Timeline of labour issues and events

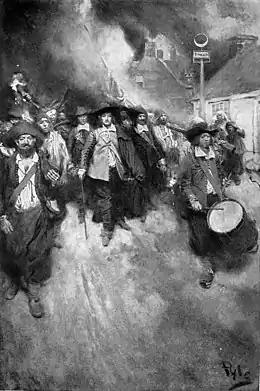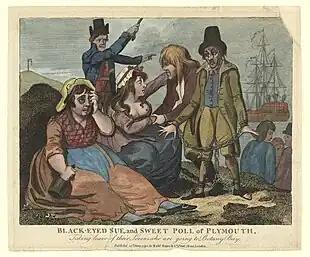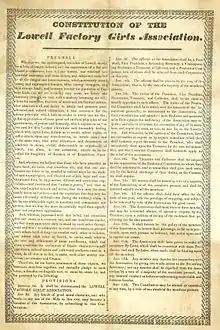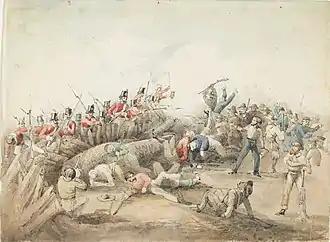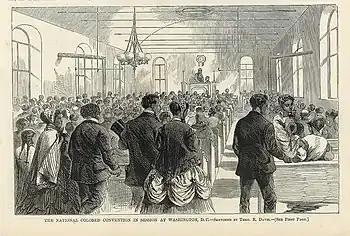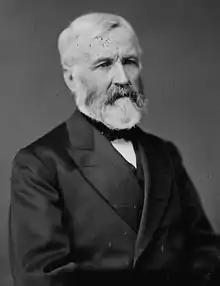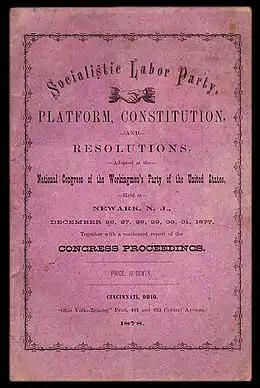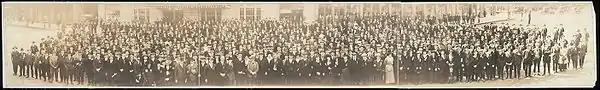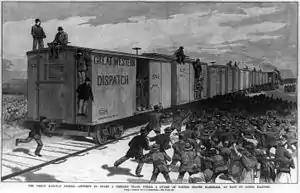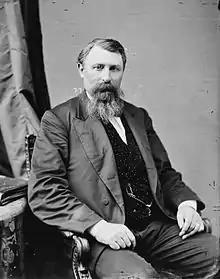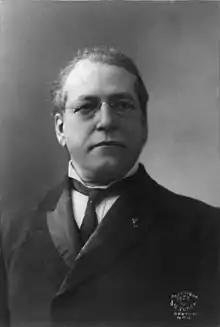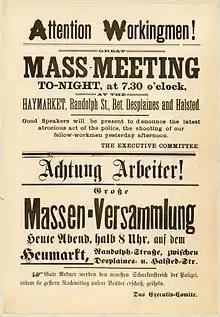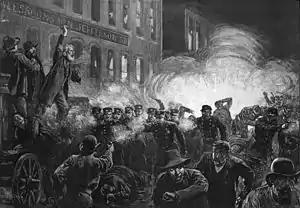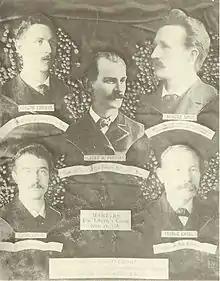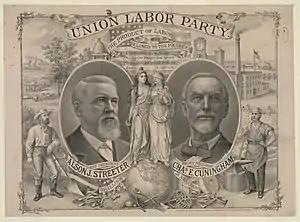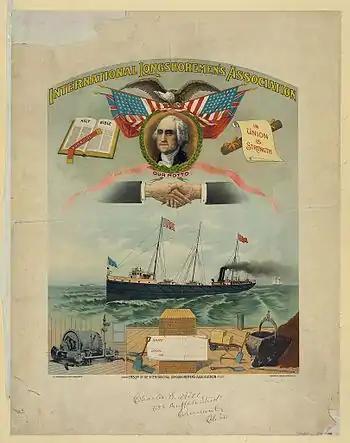
"The Burning of Jamestown" by Howard Pyle depicts the burning of Jamestown, Virginia during Bacon's Rebellion (1676–77).
Women in England mourning their lovers who are soon to be transported to Botany Bay, 1792
1836 Constitution of the Lowell Factory Girls Association
"Eureka Stockade Riot" by John Black Henderson (1854).
February 6, 1869 Illustration from Harper's Weekly of the Colored National Labor Union convention in Washington, D.C. Store Web page states: "from Harper's Weekly magazine with 6 × 9 [inch] wood-engraved illustration of the National Colored Convention in Session at Washington, D.C."
Photograph of Alexander Campbell "Father of the Greenback Party"
The Socialist Labor Party of America does not seem to have used its distinctive arm-and-hammer logo until it appeared on the front page of "The Workmen's Advocate" in 1885.
Thirty-fifth annual meeting of the Trades and Labour Congress, Hamilton, 1919.
U.S. Marshals attempt to start a train during the strike in East St. Louis, Illinois.
Representative Jeremiah M. Rusk
Samuel Gompers
Haymarket Flier
Haymarket Riot
The Haymarket Martyrs
Union Labor Party campaign poster (1888)
International Longshoremen's Union banner
Lattimer massacre: Mine workers began their protest march near Harwood and many were eventually killed by the Luzerne County sheriff in Lattimer.
Miner extracting ore from Bunker Hill mine
Coal miners in Hazleton, Pennsylvania, 1902
Anthracite Coal Strike Commission Appointed 1902 by President Roosevelt, a stereo card of the commission appointed by Theodore Roosevelt to resolve the Coal Strike of 1902.
American labor activist Mother Jones (1837–1930)
Labor Day Parade, float of Women's Trade Union League, New York, 1908 September 7
Pennsylvania constabulary, mounted on horses, at McKee's Rock,
Rubble of the "Los Angeles Times" building in 1910
Image of Triangle Shirtwaist Factory fire on 25 March 1911
Lawrence Textile Strike, 1912
Flyer distributed in Lawrence, September 1912. The Lawrence Textile Strike was a strike of immigrant workers in Lawrence, Massachusetts in 1912 led by the Industrial Workers of the World.
Industrial Workers of the World (IWW) demonstration in New York, 11 April 1914
Joe Hill
Thomas Mooney (1882-1942), American socialist
Newspaper headline about the Everett massacre, 1916 November 5
Deportation of striking miners from Bisbee, Arizona, on 12 July 1917. Striking miners and others are marched from Warren Ballpark along railroad tracks toward cattle cars belonging to the El Paso and Southwestern Railroad.
The wreckage of Chicago's Federal Building after the explosion of a bomb allegedly planted by the Industrial Workers of the World (IWW)...1918
Coming out of the smoke : newspaper cartoon depicting the steel strike, New York World, 1919 October 11
President John L. Lewis, of the United Mine Workers of America (right) photographed today at the Capitol, talking over the coal situation with Representative Nolan, Chairman of the Labor Committee of the House of Representatives, 1922 April 3
Samuel Gompers Gravesite in Sleepy Hollow Cemetery
A Dominion Coal Company colliery in Reserve Mines, Nova Scotia, ca. 1900. This mine would become one of numerous assets of the Dominion Steel and Coal Corporation upon its founding in 1928 through corporate acquisitions.

James B. Duke and Southern Company break strike by local streetcar motormen and conductors by calling in troops. Five dead. Youngest 17 years old. Nearly two dozen wounded.